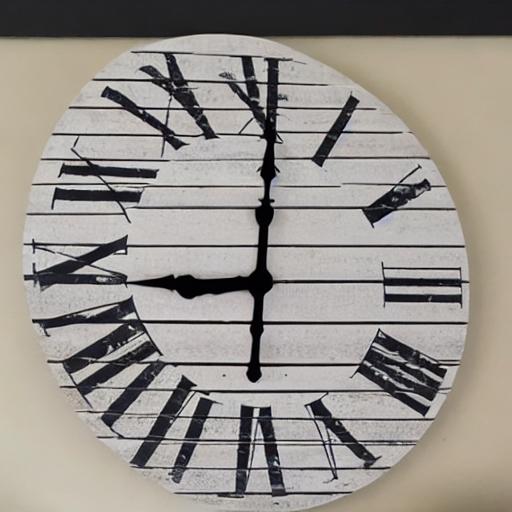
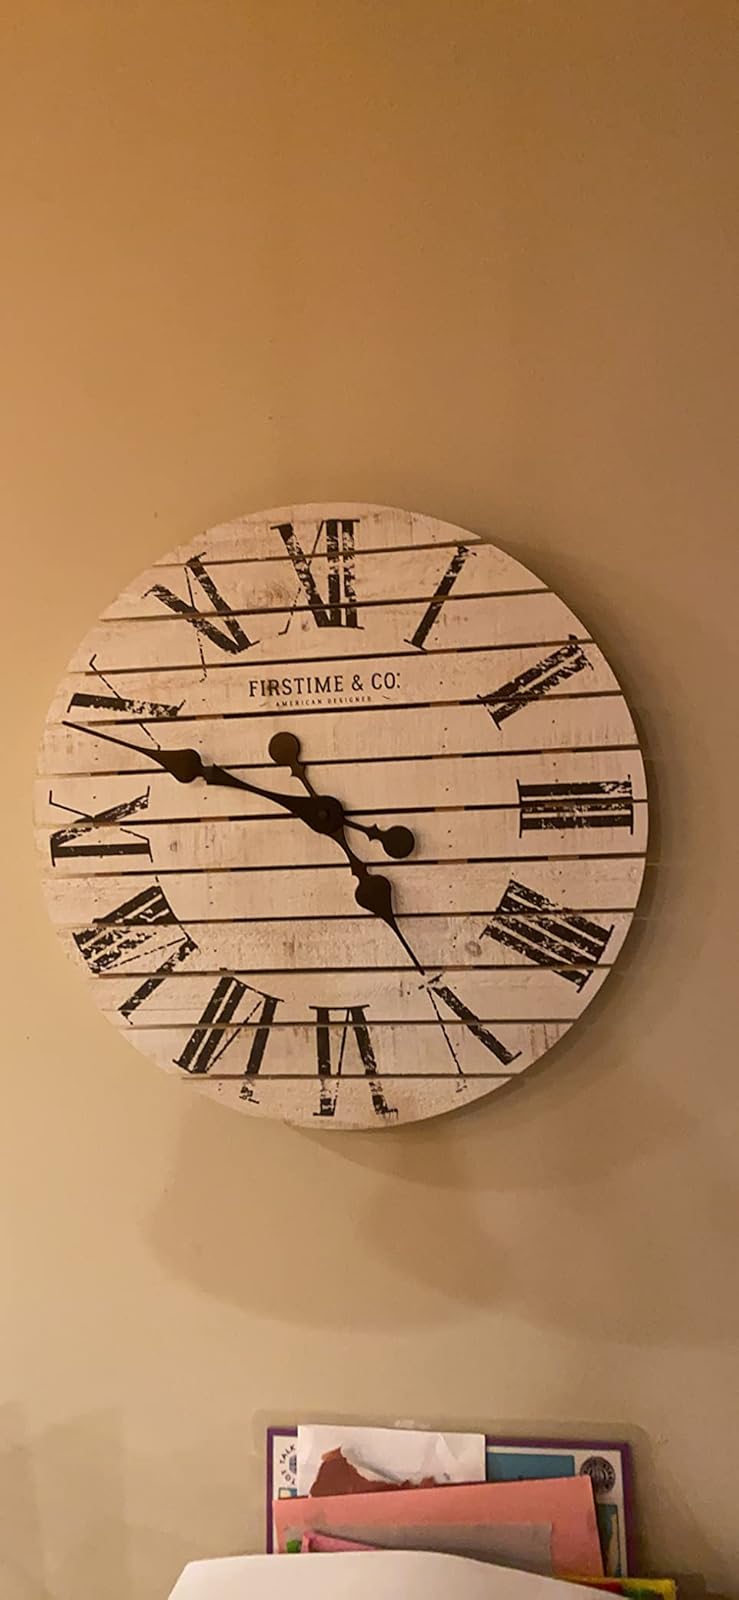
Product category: clock
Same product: no